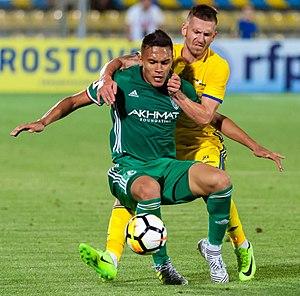
Leonardo Rodrigues Lima dit Léo Jabá, né le 2 août 1998 à São Paulo au Brésil, est un footballeur brésilien qui évolue au poste d'ailier droit au PAOK Salonique.